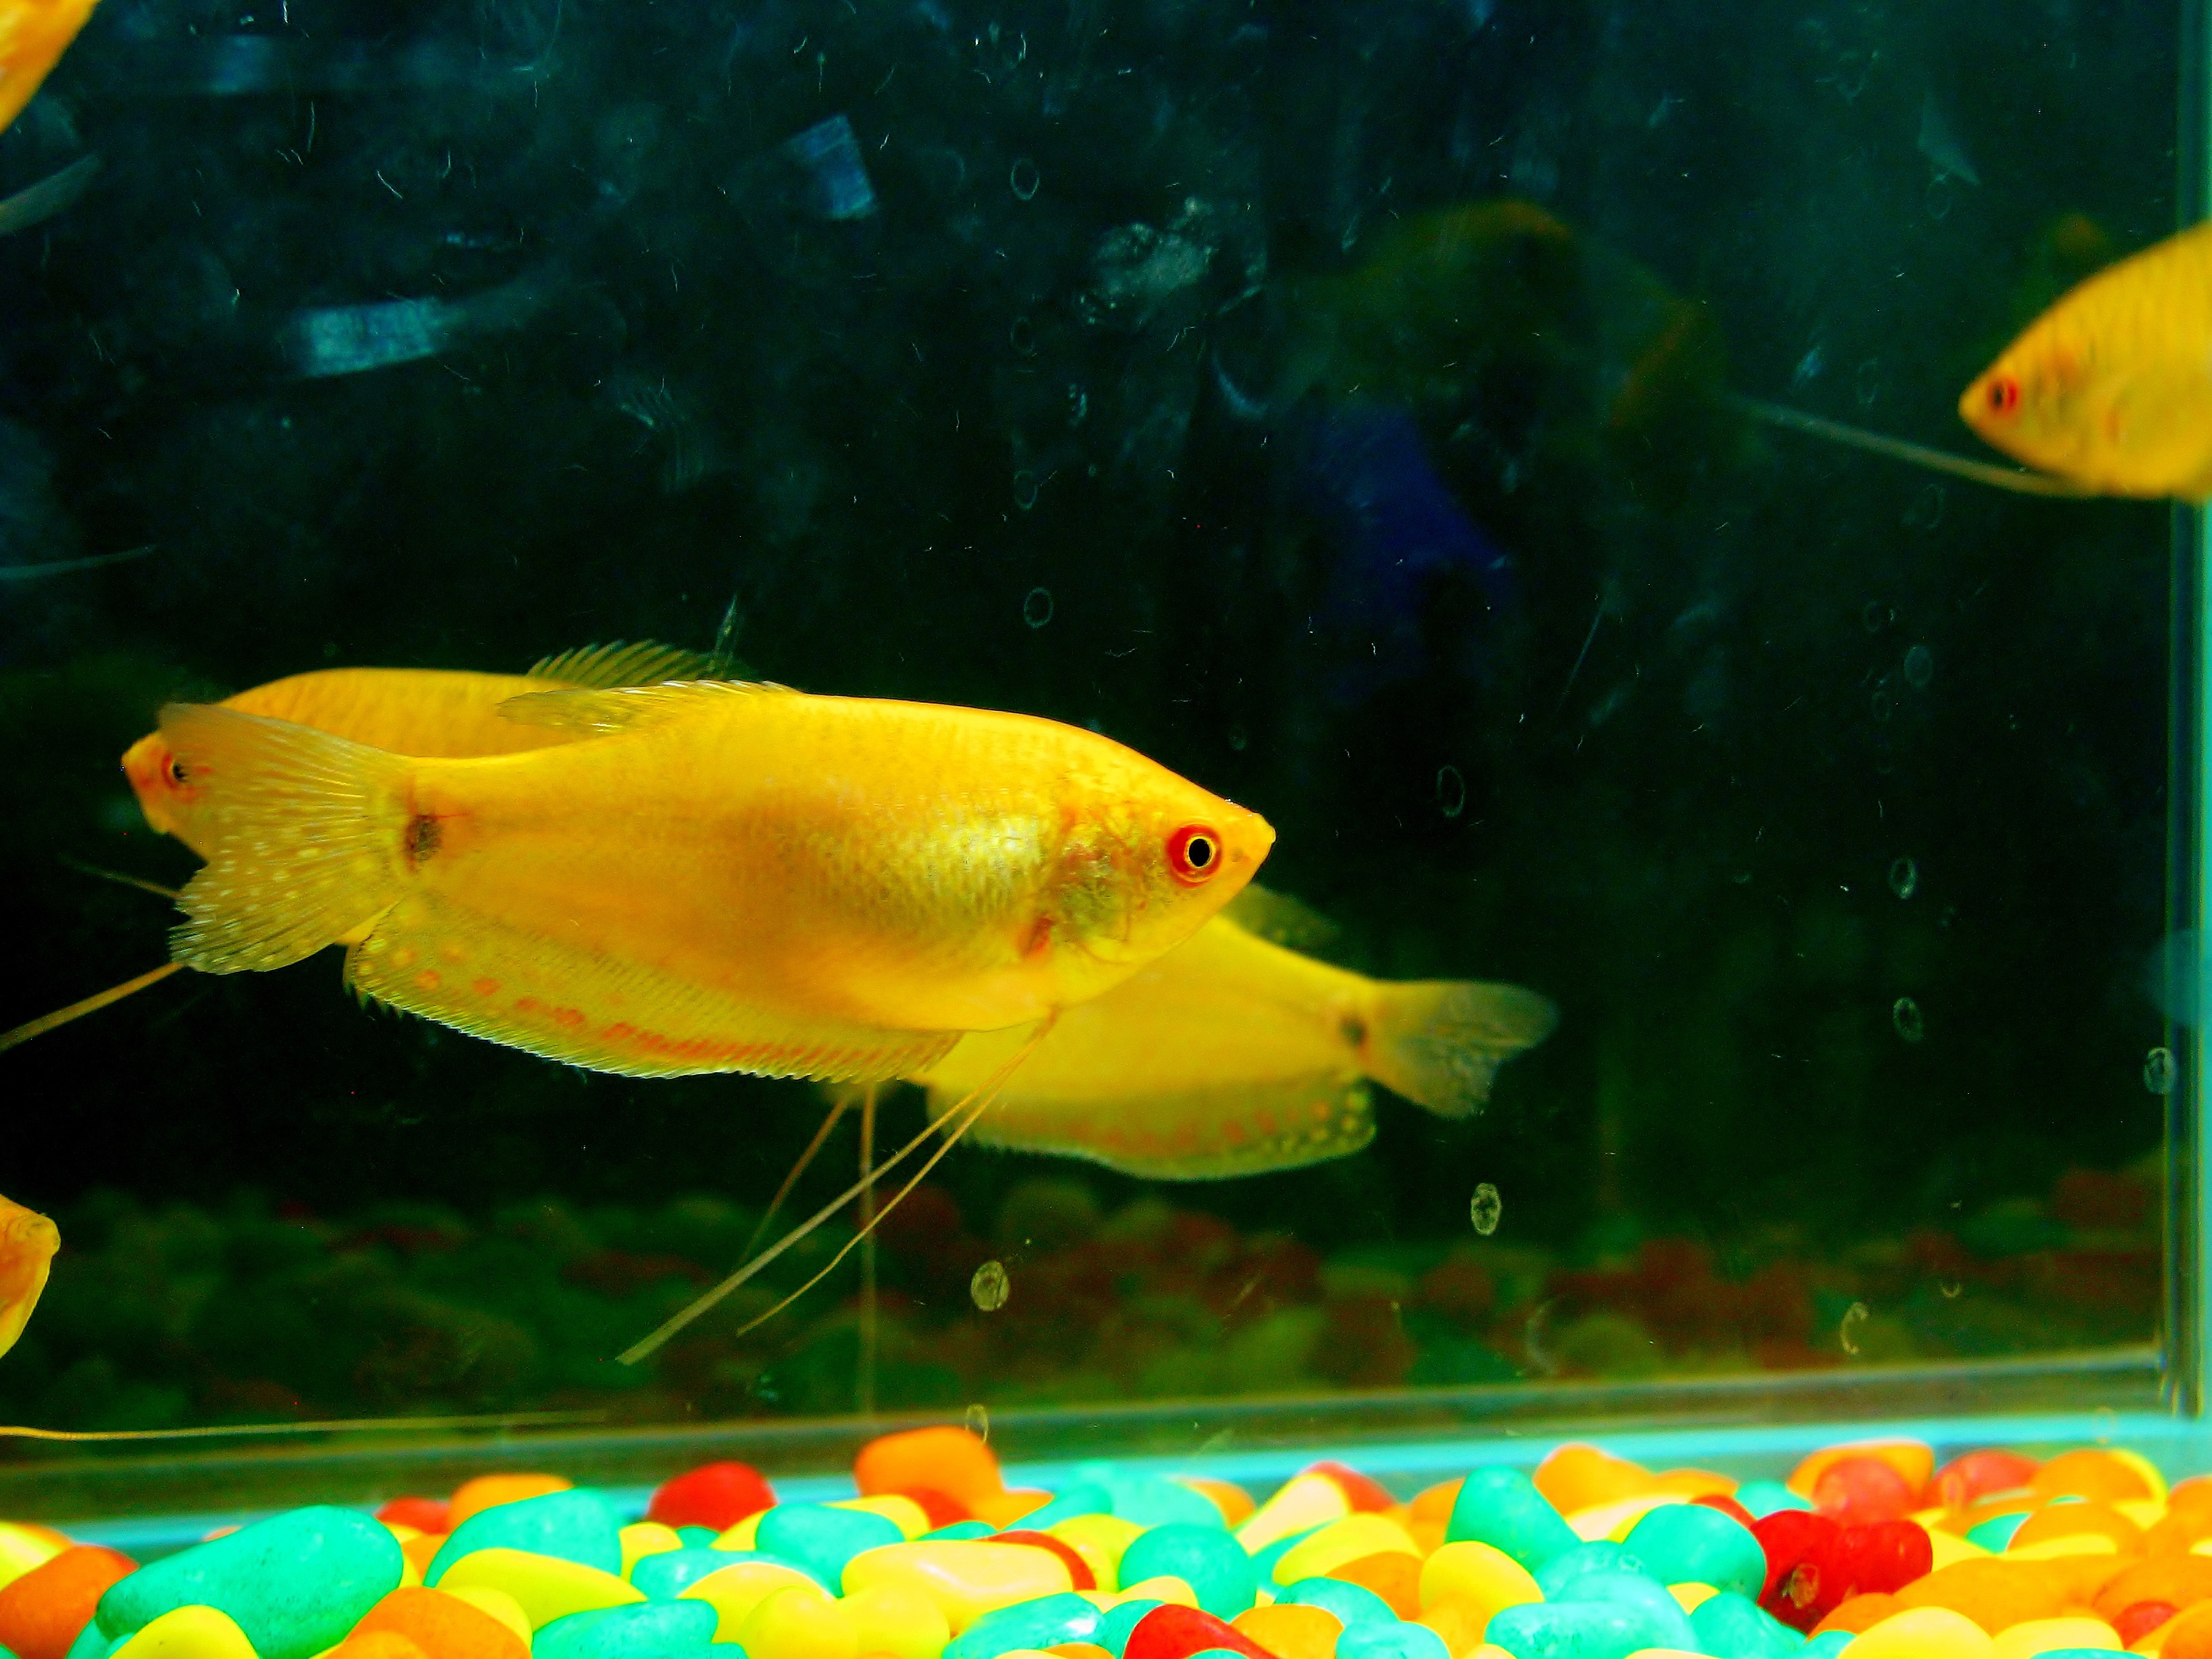
water, underwater, biology, yellow, fish, reef, aquarium, goldfish, fish tank, marine biology, coral reef fish, pomacentridae, freshwater aquarium